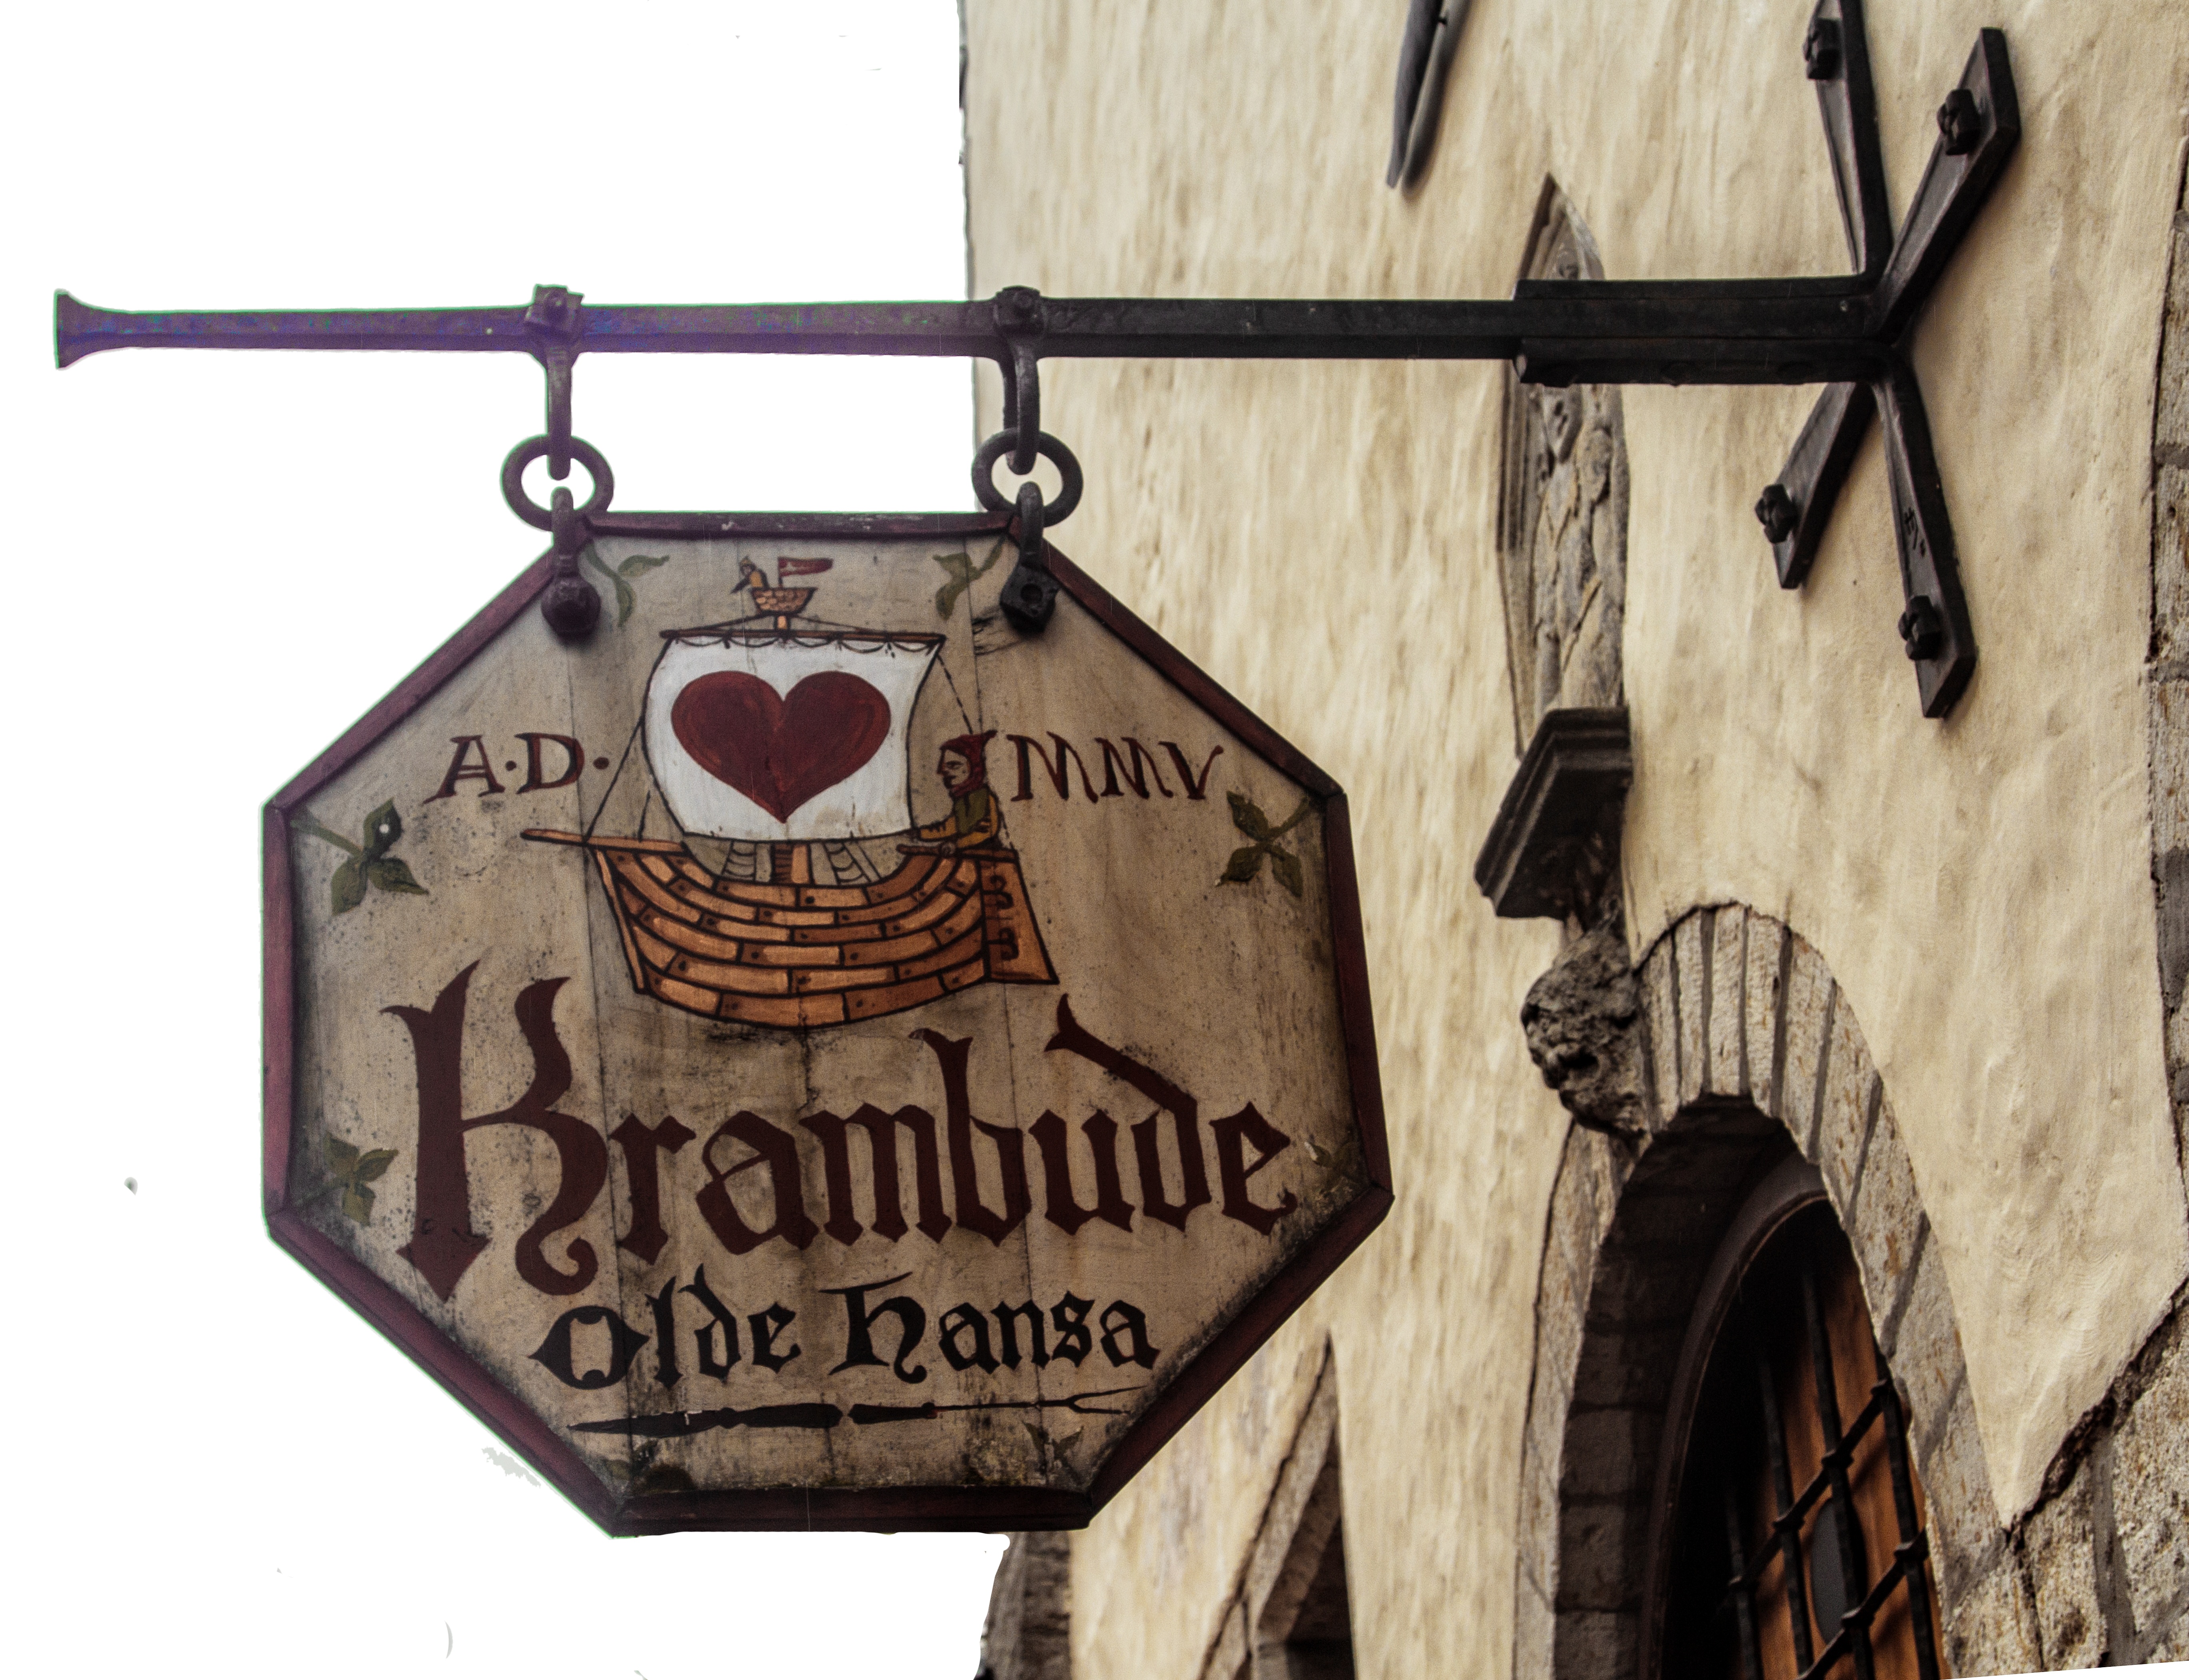
wood, sign, business, art, shield, historically, hanseatic league, purchasing, stuff